Lure of the Wasteland

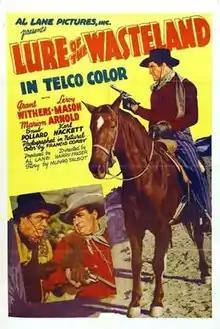
Theatrical release poster

Lure of the Wasteland is a 1939 American Western film directed by Harry L. Fraser and written by Robert Emmett Tansey. The film stars Grant Withers, LeRoy Mason, Ruth Findlay, Snub Pollard, Tom London, Henry Roquemore and Karl Hackett. The film was released on March 18, 1939, by Monogram Pictures.